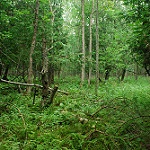
Label: forest